Elhaida Dani

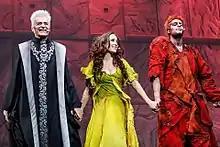
Dani as Esmeralda on Notre Dame de Paris

In 2016, she has been called by Riccardo Cocciante and Luc Plamondon to play the role of Esmeralda in the world renown musical "Notre Dame de Paris". And since 2016 she is touring worldwide. In December she competed in Kënga Magjike ending up in second place with 988 points. Returning after a three-year absence, Dani released her second extended play "Zanin" on 20 September 2021, which she created with Albanian songwriters and producers such as Alban Kondi, Elgit Doda, Endrit Mumajesi and Kledi Bahiti. Since October 2022, she has been competing on the 8th season of Dancing with the Stars Albania, getting the maximum jury points on several occasions during the live shows. December 2022 Elhaida Dani released a new single “Vetja”. The song is written by Kledi Bahiti.